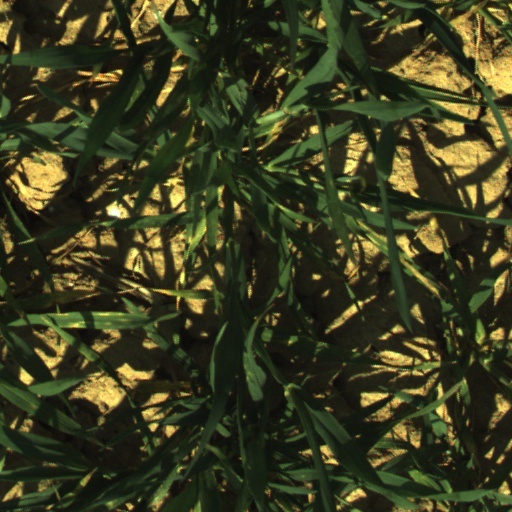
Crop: wheat